Lechia Gdańsk

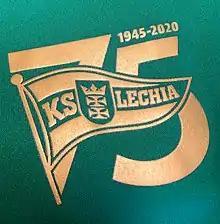
Badge used by Lechia Gdansk on the 75th anniversary kits in 2020

From 1983 until 1988 Lechia was part of a fan coalition which consisted of Widzew Łódź, Wisła Kraków, Jagiellonia Białystok, and Ruch Chorzów, being the biggest coalition in Poland at the time. The coalition broke up when Lechia fans wanted Śląsk Wrocław to join the coalition, but opposition from Widzew, Jagiellonia and Ruch prevented the coalition from growing. As a result, the coalition split with Lechia and Wisła fans siding with Śląsk.